Dad's Army

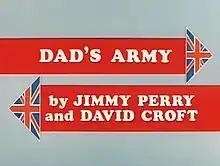
Series title card

Dad's Army is a British television sitcom about the United Kingdom's Home Guard during the Second World War. It was written by Jimmy Perry and David Croft, and originally broadcast on BBC1 from 31 July 1968 to 13 November 1977. It ran for nine series and 80 episodes in total; a feature film released in 1971, a stage show and a radio version based on the television scripts were also produced. The series regularly gained audiences of 18 million viewers and is still shown internationally.